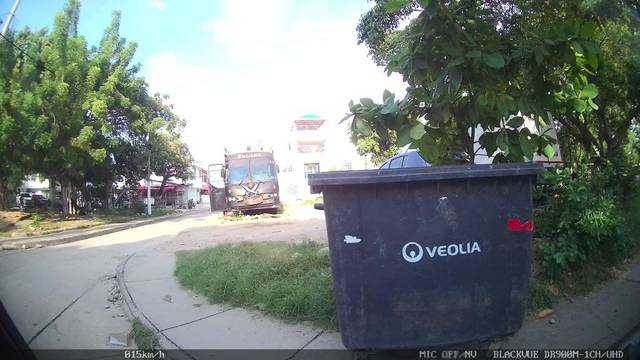
Region: Colombia
Coordinates: 10.393, -75.507